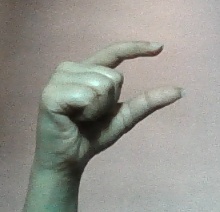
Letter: dal